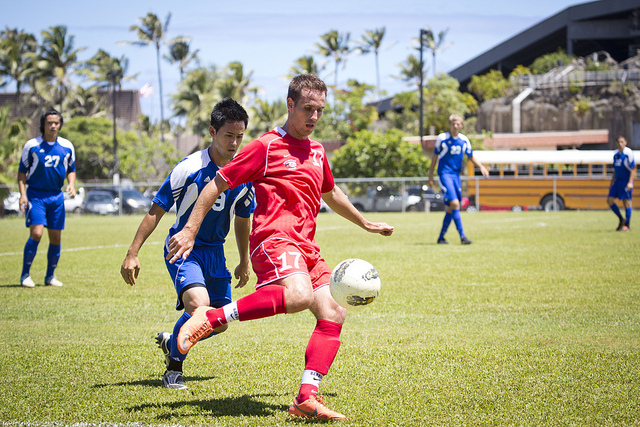
user: Given an image and a question. Answer the question in a short answer. Question: What type of shoes is this player wearing? Short Answer:
assistant: cleat